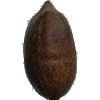
Label: nut_pecan